Bristol F.2 Fighter

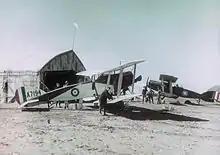
Bristol F2B fighters: A7194 in an overall aluminium ("silver") dope and B1150 in standard khaki-green. No. 1 Squadron, Australian Flying Corps. Mejdel Jaffa Area, Palestine in 1918

From May 1917 onwards, the definitive F.2B Fighter quickly supplanted the earlier F.2A model. In July 1917, the War Office decided to adopt the F.2B Fighter as the equipment of all fighter-reconnaissance squadrons, leading to a significant increase in production. Despite the issuing of contracts for further large batches of aircraft, it was apparent that the rate of production could not keep up with demand for the type.